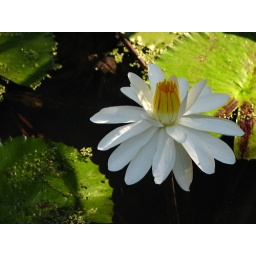
a sweet white water lily in the early morning